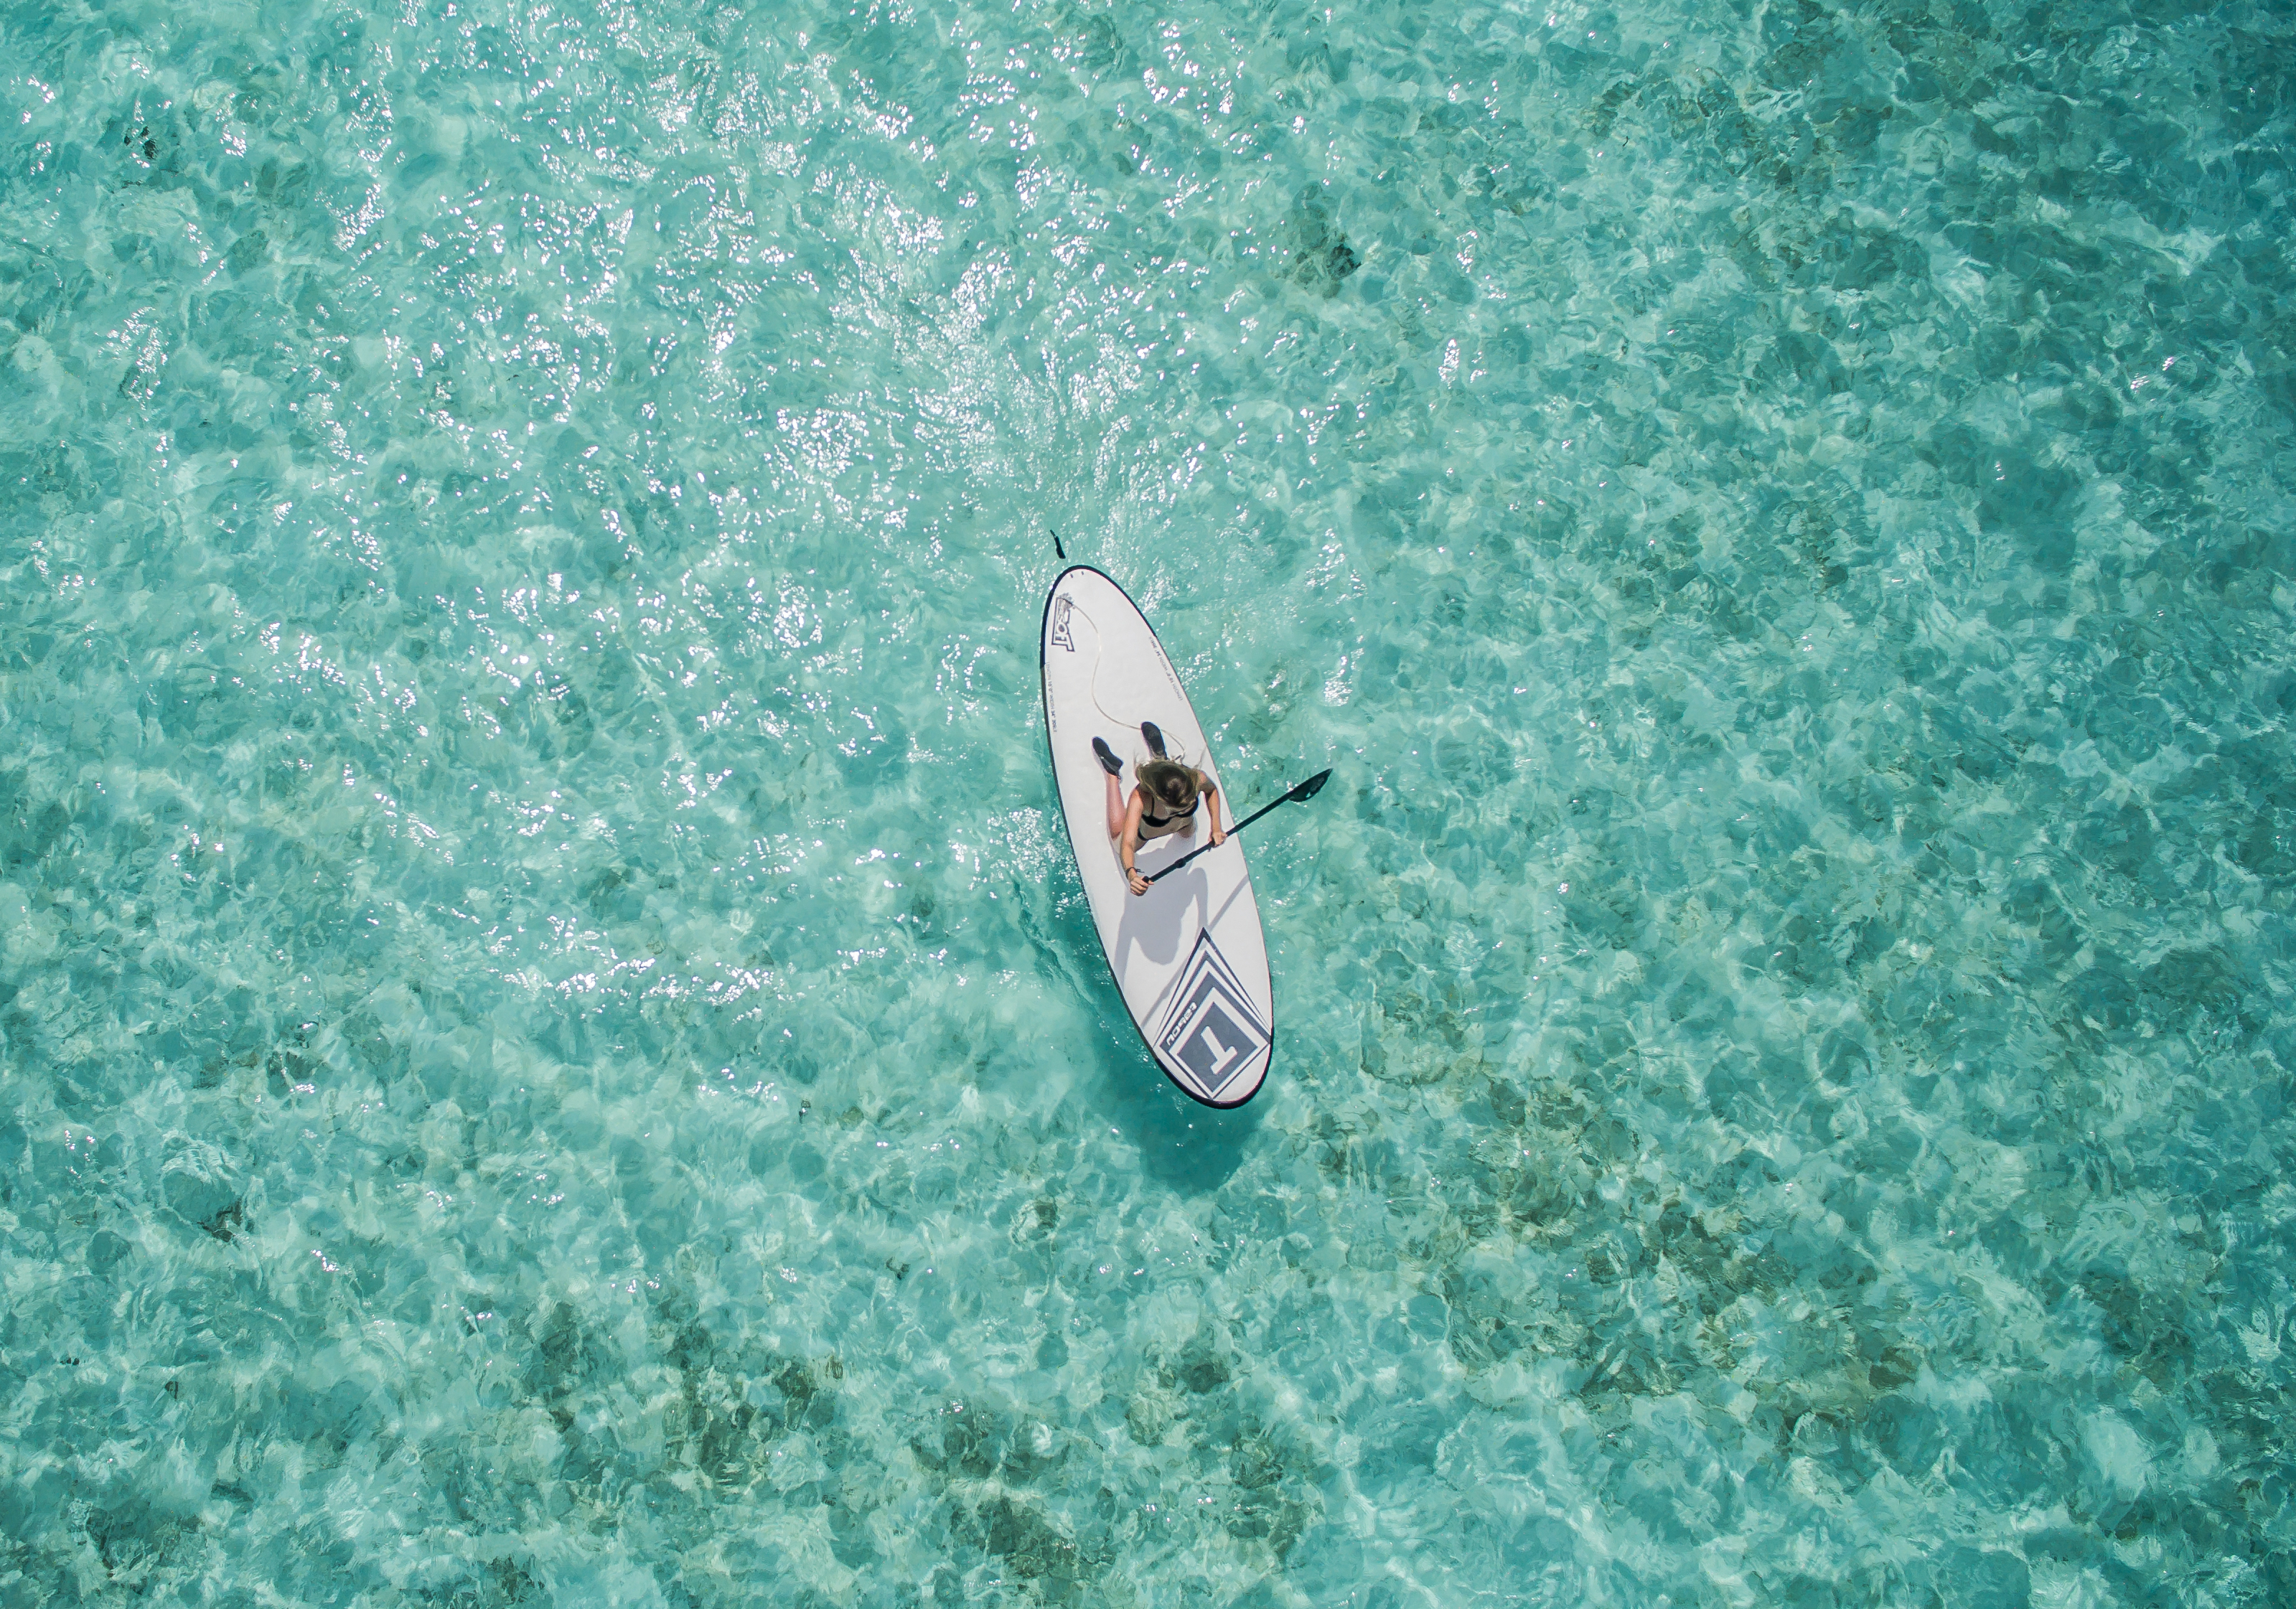
sea, wave, underwater, green, vehicle, surfboard, blue, water sport, surfing equipment and supplies